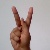
The image shows a hand gesture representing the letter 'K' in Indian Sign Language.